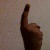
The image shows a hand gesture representing the number 1 in Indian Sign Language.